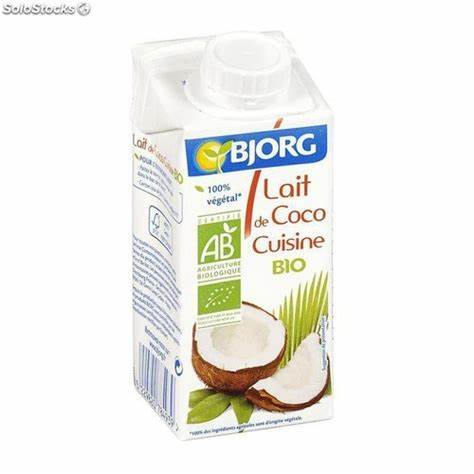
Waste category: cardboard